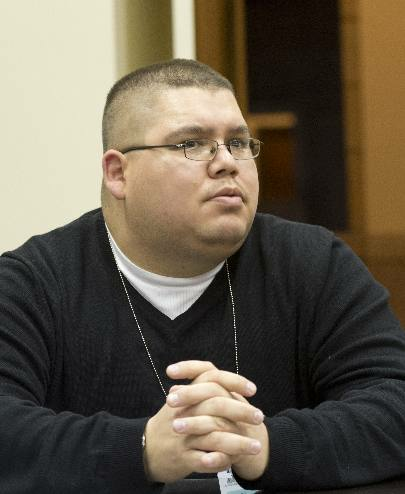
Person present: Yes